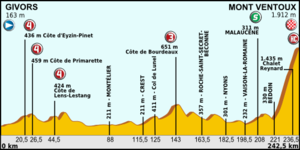
La 15ᵉ étape du Tour de France 2013 s'est déroulée le dimanche 14 juillet 2013. Elle part de Givors et arrive au mont Ventoux. Elle est la plus longue de la centième édition du tour, avec 242 km et la plus longue depuis treize ans et l'étape Belfort-Troyes de 2000.